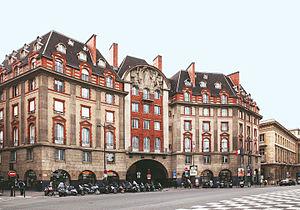
Le quai de Conti, ou plus couramment « quai Conti », est un quai situé le long de la Seine, à Paris, dans le 6ᵉ arrondissement.
La rue de Nevers est une voie située dans le quartier de la Monnaie dans le 6ᵉ arrondissement de Paris.